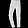
Label: Trouser